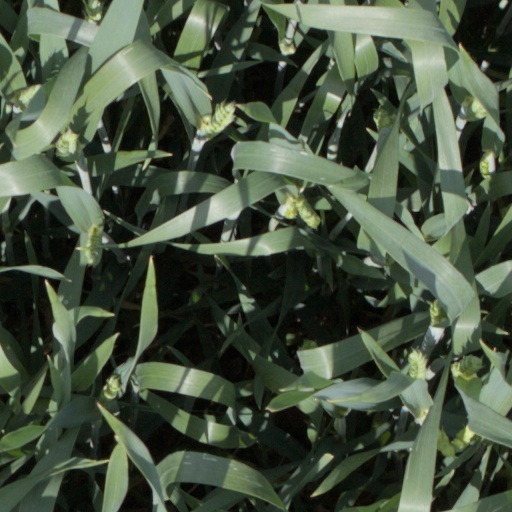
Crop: wheat